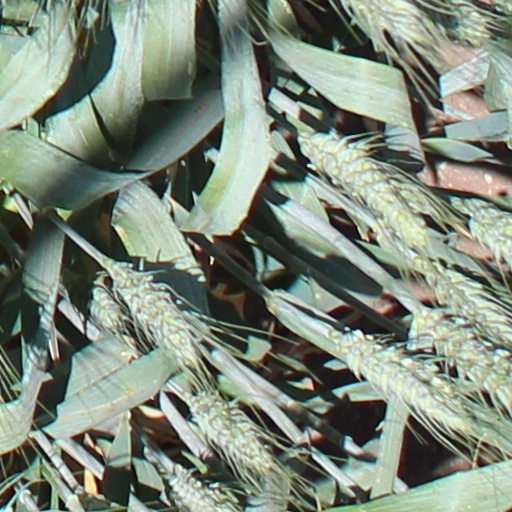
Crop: wheat